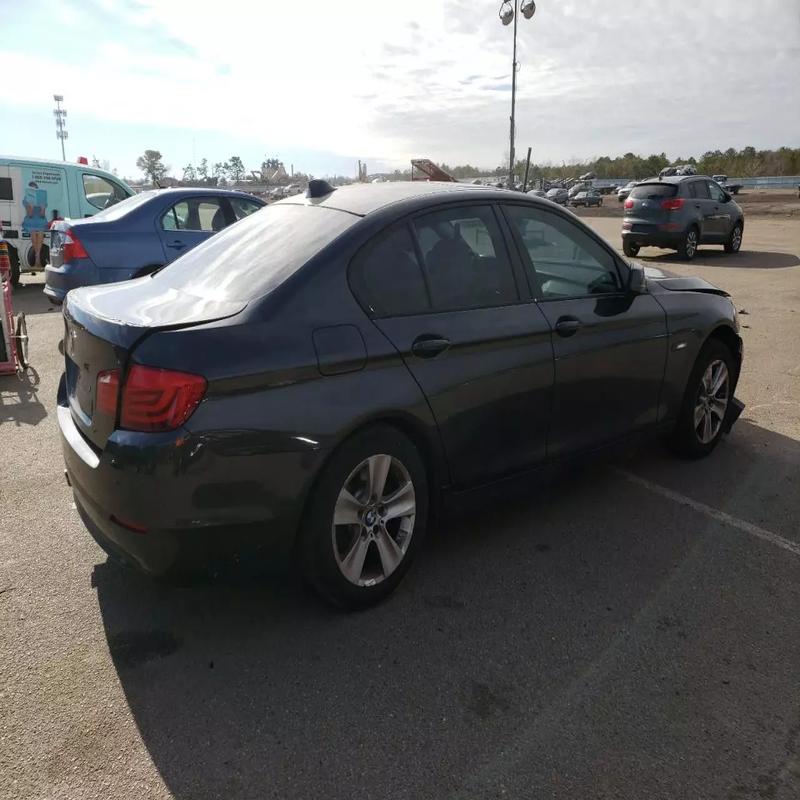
Aucun dommage détecté.
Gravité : aucun